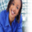
Label: woman